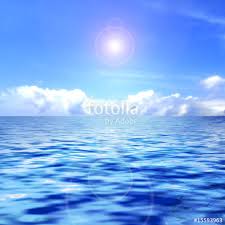
Weather: sun or clear